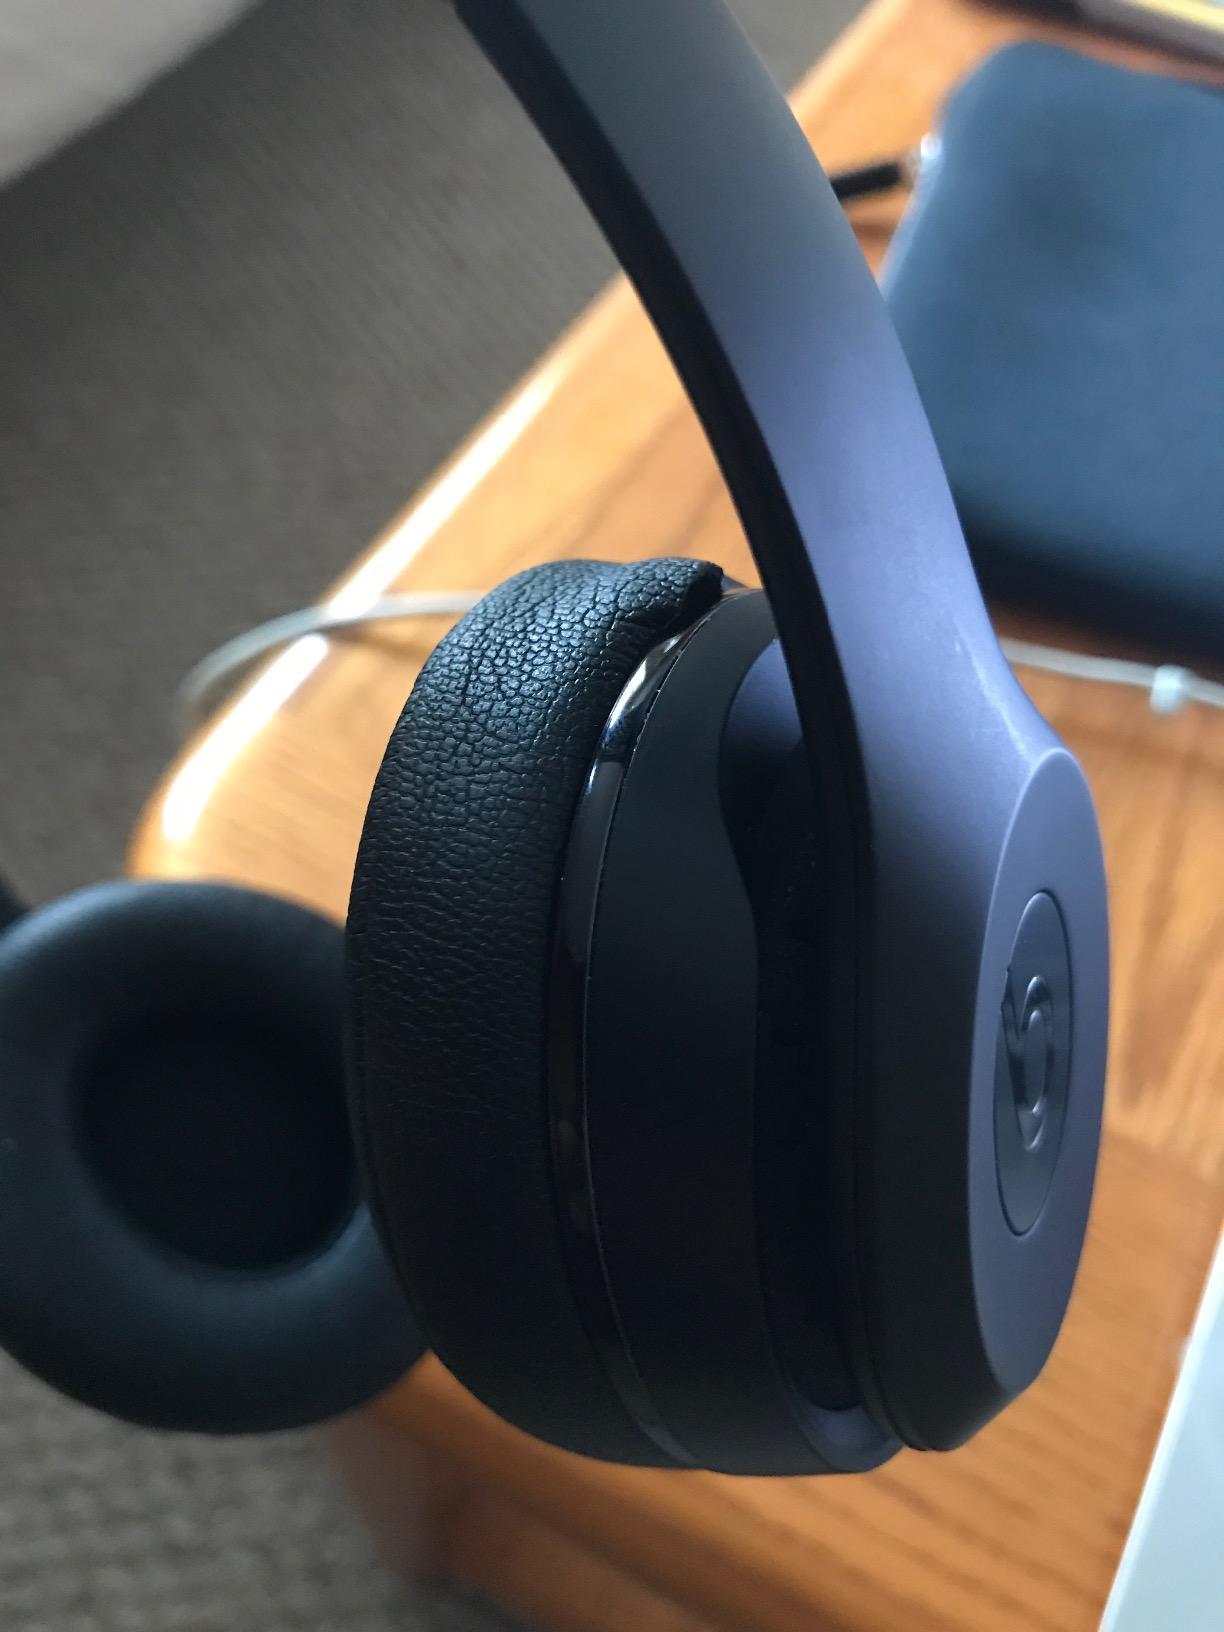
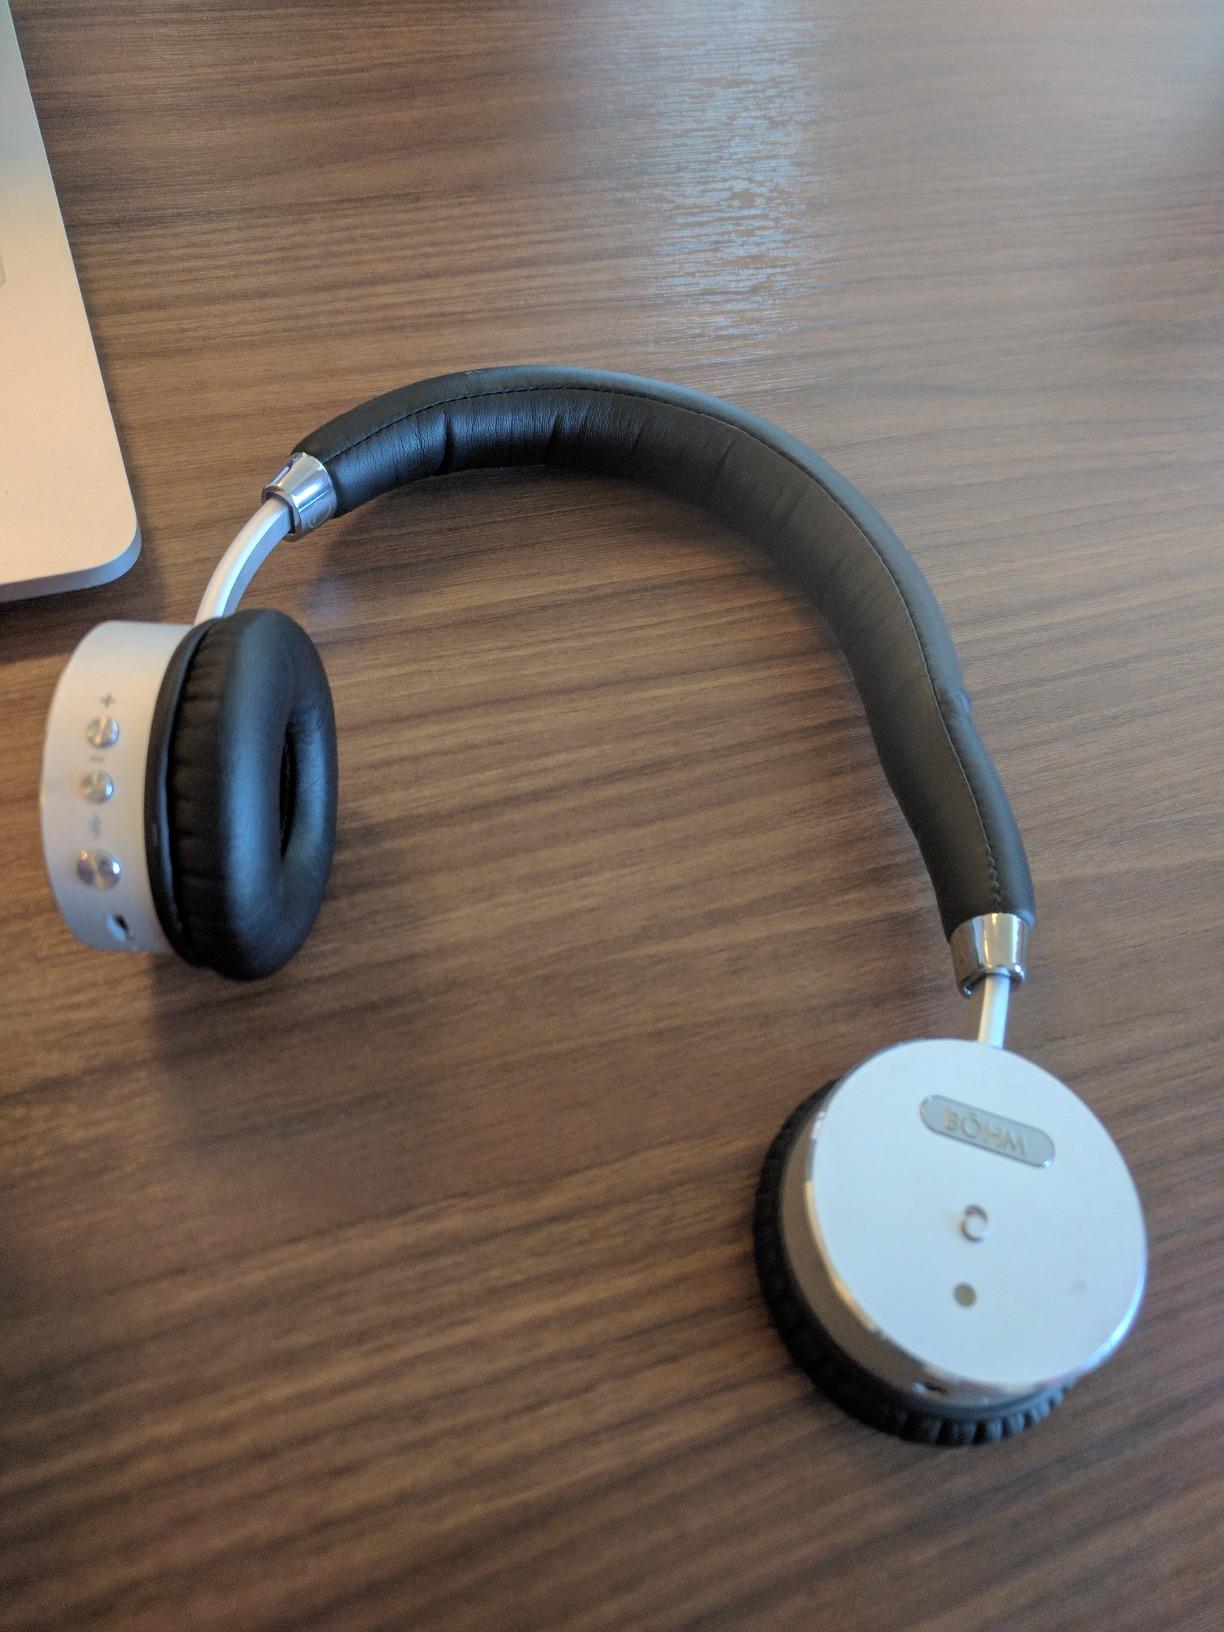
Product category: headphones
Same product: no